2016 Uttarakhand forest fires

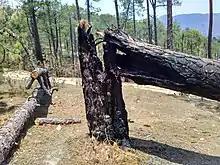
Burnt Chir Pine

But the pine itself is resistant to the fire. Instead of harming them, these fires help in their growth by reducing coverage of broad-leaf trees, which leads to an increase in the land covered by chir pine and oak. The broad-leaved forest is dominated by oak species, including Banj oak ("Quercus leucotrichophora"). Resin is harvested from these pines, and fires are often intentionally set to remove the carpet of pine needles that obstruct harvesting activity. In June 1981, a blanket ban was introduced against the felling of standing trees 1000 meters above sea level; a ban that prohibits the removal of pine trees in the areas where they are invading. Apart from accidental fires, several causes and motivations for setting fires have been noted which include encroachment on forest lands and concealing illegal timber extraction. Major illicit timber trade relies on pine forests since they are often used for construction.